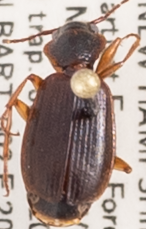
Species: Cymindis cribricollis
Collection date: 2020-08-05
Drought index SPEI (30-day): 0.016
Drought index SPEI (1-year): -0.048
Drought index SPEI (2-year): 0.594